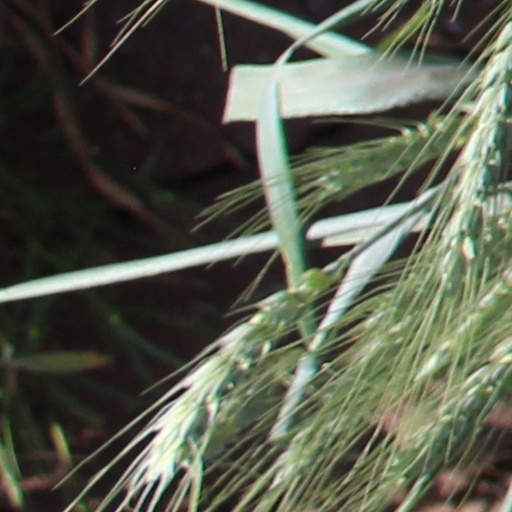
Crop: wheat